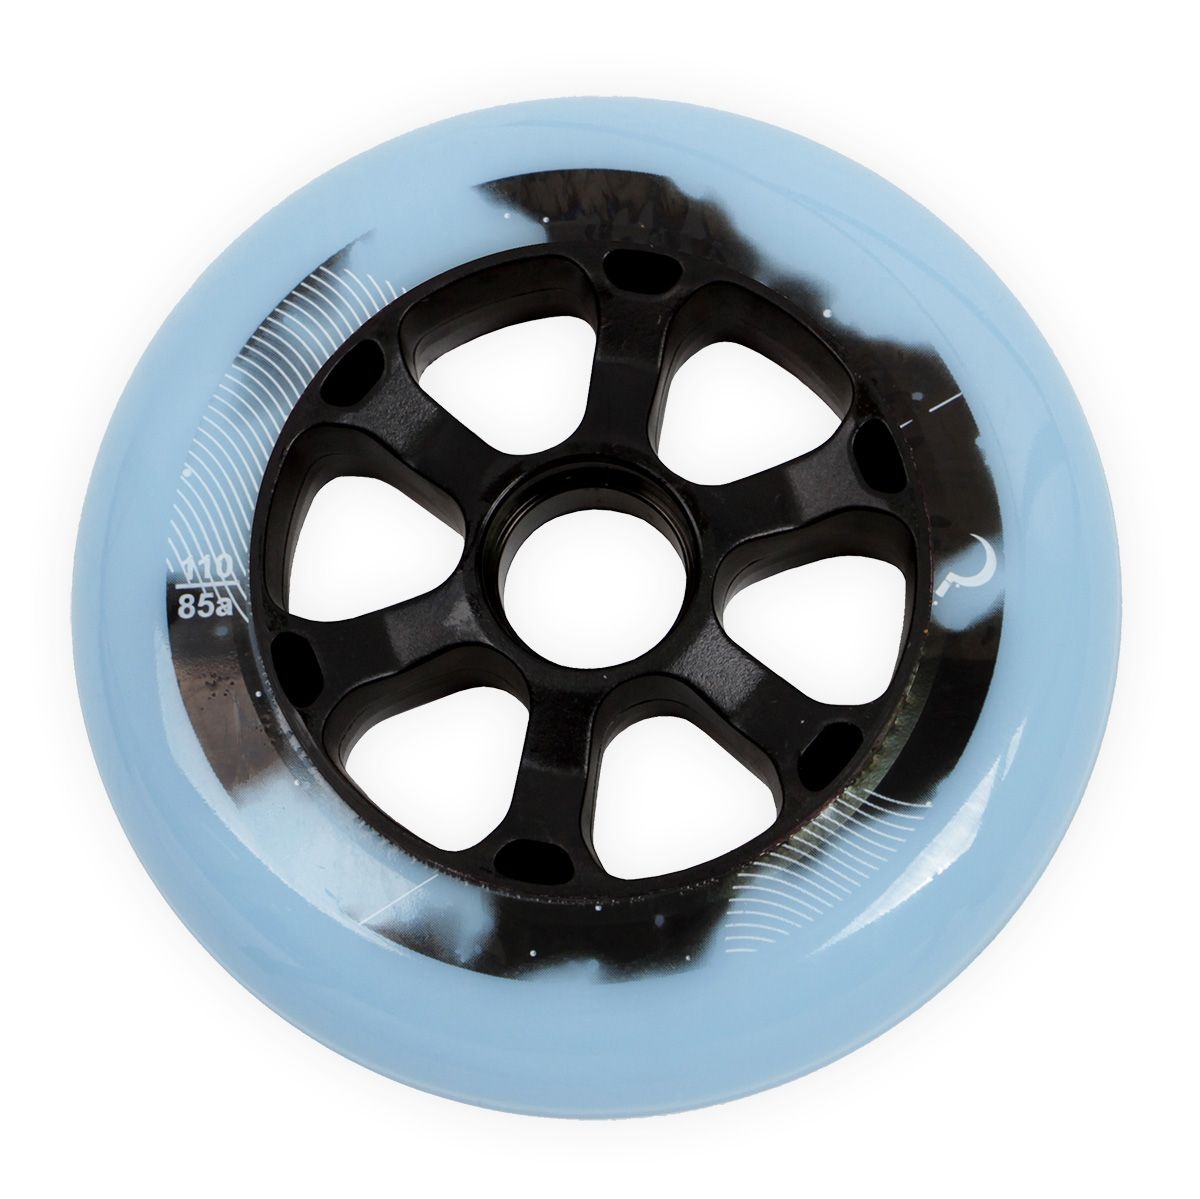
Ground Control UR Moon Wheels 110mm 85A - Lt Blue (Set of 6)
Ground Control UR Moon Wheels 110mm/85A - Featuring our UR Compound, with 50% more abrasion resistance than our CM formula and 7% higher rebound Abrasion Resistance - the urethane's ability to resist wear resulting from the friction when skating Higher Rebound - decreases rolling resistance, helping the wheel keep it's shape (rebounding) offering increased speed and response Features: Diameter: 110mm Hardness: 85A Hybrid Flat/Round profile Type: Aggressive
Brand: Skates USA
Category: Sporting Goods > Outdoor Recreation > Inline & Roller Skating > Inline Skate Parts > Inline Skate Wheels